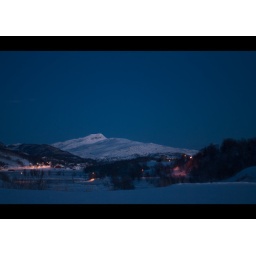
The blue hour is extraordinary when the ground is covered in white!